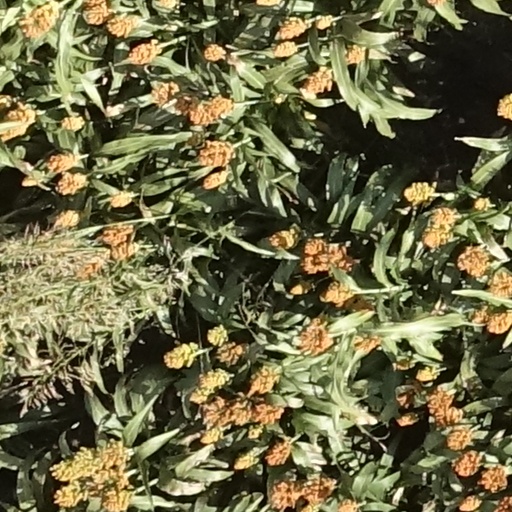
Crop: sorghum